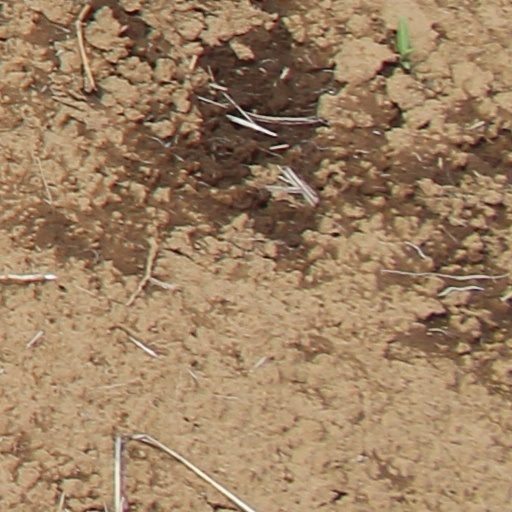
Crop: wheat